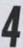
Number: 4